Rome

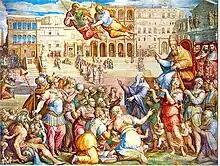
Pope Gregory XI returned to Rome in 1376 and ended the Avignon Papacy.

After the fall of the Western Roman Empire in AD 476, Rome was first under the control of Odoacer and then became part of the Ostrogothic Kingdom before returning to East Roman control after the Gothic War, which devastated the city in 546 and 550. Its population declined from more than a million in AD 210 to 500,000 in AD 273 to 35,000 after the Gothic War (535–554), reducing the sprawling city to groups of inhabited buildings interspersed among large areas of ruins, vegetation, vineyards and market gardens. It is generally thought the population of the city until AD 300 was 1 million (estimates range from 2 million to 750,000) declining to 750–800,000 in AD 400, then 450–500,000 in AD 450 and down to 80–100,000 in AD 500 (though it may have been twice this).